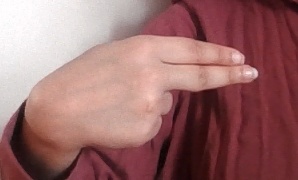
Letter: ain